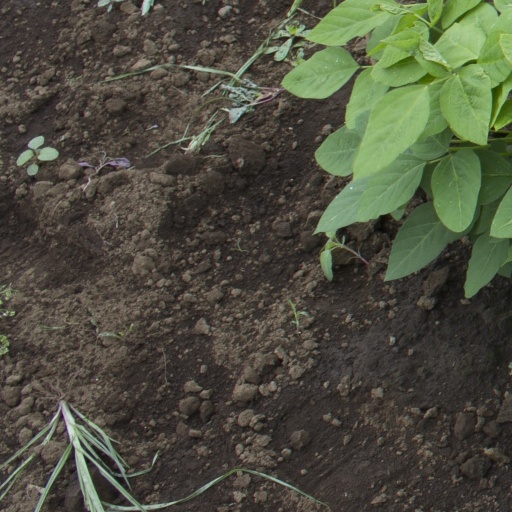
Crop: soybean